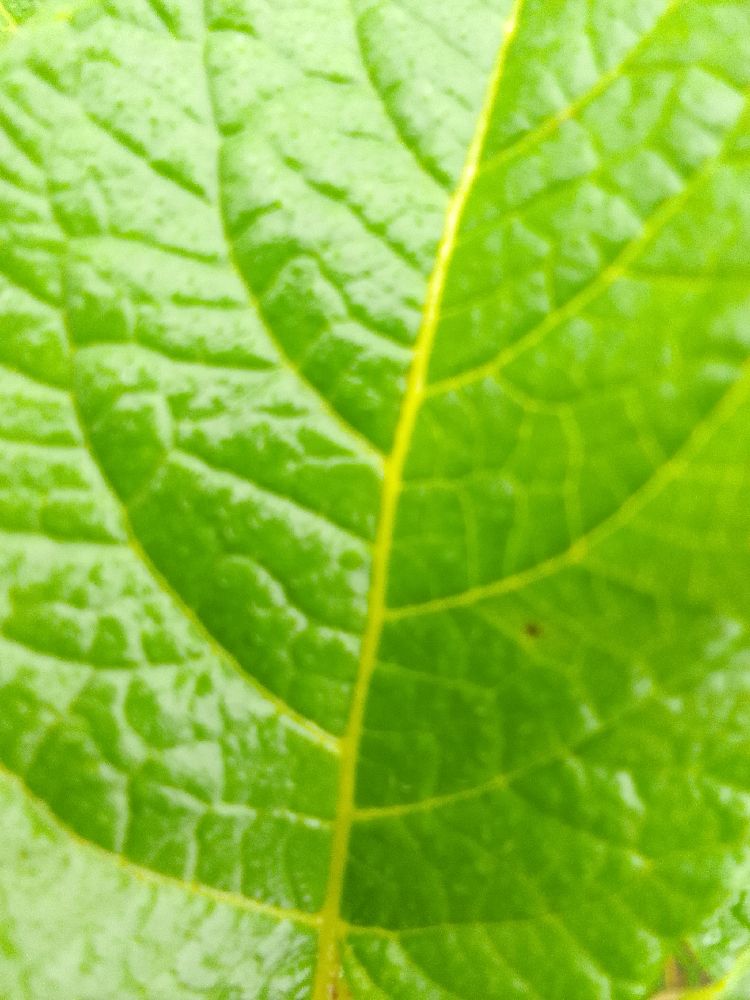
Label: Healthy